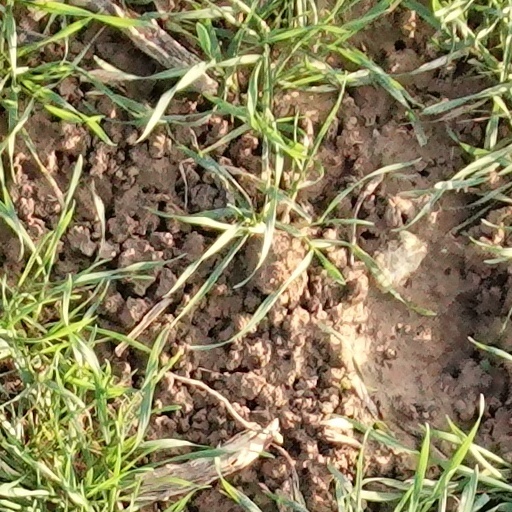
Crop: wheat